Idris Elba

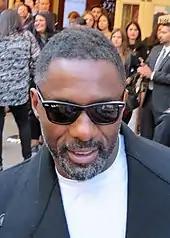
Elba at the premiere of "Molly's Game", 2017 Toronto International Film Festival

In August 2010, Elba signed up to portray the title character in a reboot of James Patterson's Alex Cross film franchise. However, in February 2011, he was replaced by Tyler Perry. In "" (2011), the sequel to "Ghost Rider" (2007), Elba played an alcoholic warrior monk tasked with finding the title character. In February 2012, Elba confirmed that he would portray Nelson Mandela in the film "Mandela: Long Walk to Freedom", which is based on his autobiography. As part of his preparation for the role, Elba spent a night locked in a cell alone on Robben Island, where Mandela had been imprisoned. His performance earned him a nomination for the Golden Globe Award for Best Actor – Motion Picture Drama. In June 2012, Elba portrayed the role of Captain Janek in Ridley Scott's "Prometheus". He joined the cast of the film "Pacific Rim" (2013) in the role of Stacker Pentecost. He reprised his role as Heimdall in "" in 2013. In January 2014, he confirmed that he would be starring in a film adaptation of "Luther". In 2014, he starred in "No Good Deed" as a vengeful psychopathic serial killer.